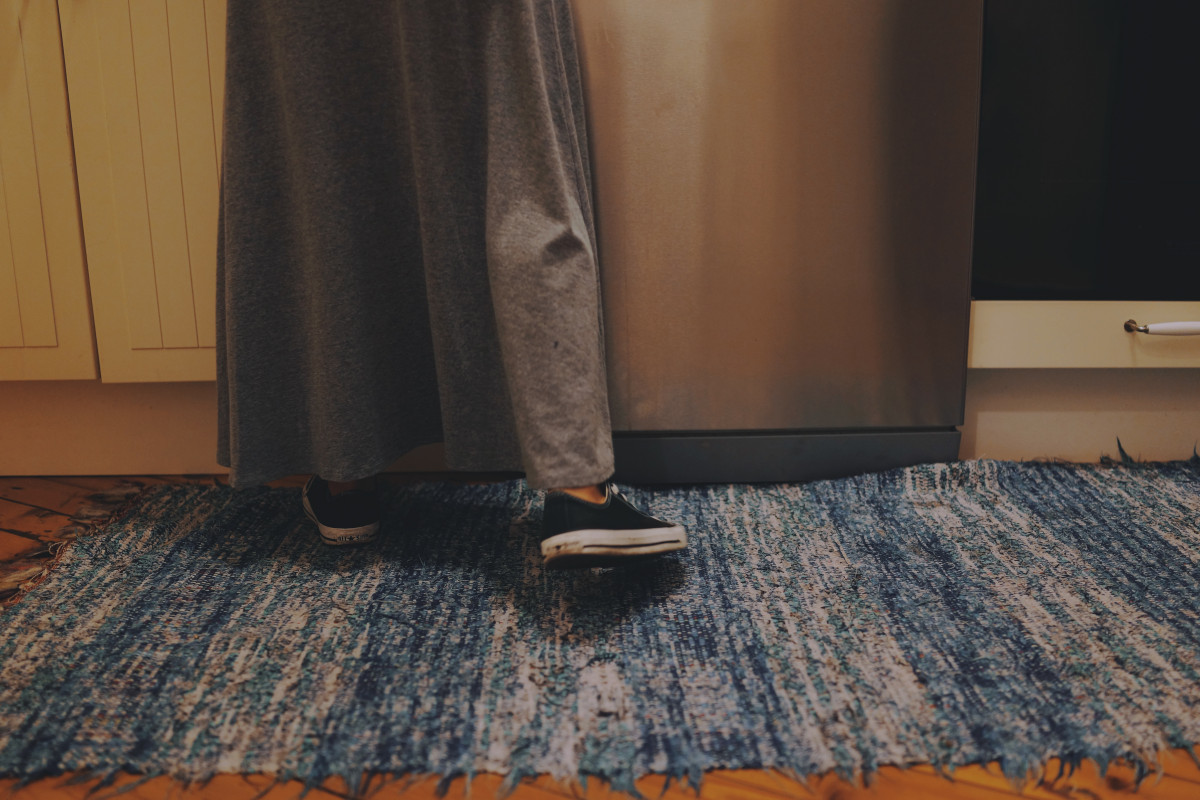
Tags: floor, indoor, brown, housework, kitchen, rug, wash, tile, black, furniture, room, interior design, hardwood, carpet, wood flooring